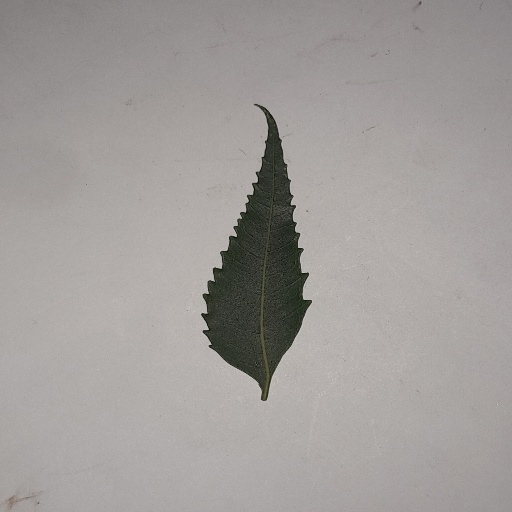
Species: Neem
Leaf condition: Healthy Leaf